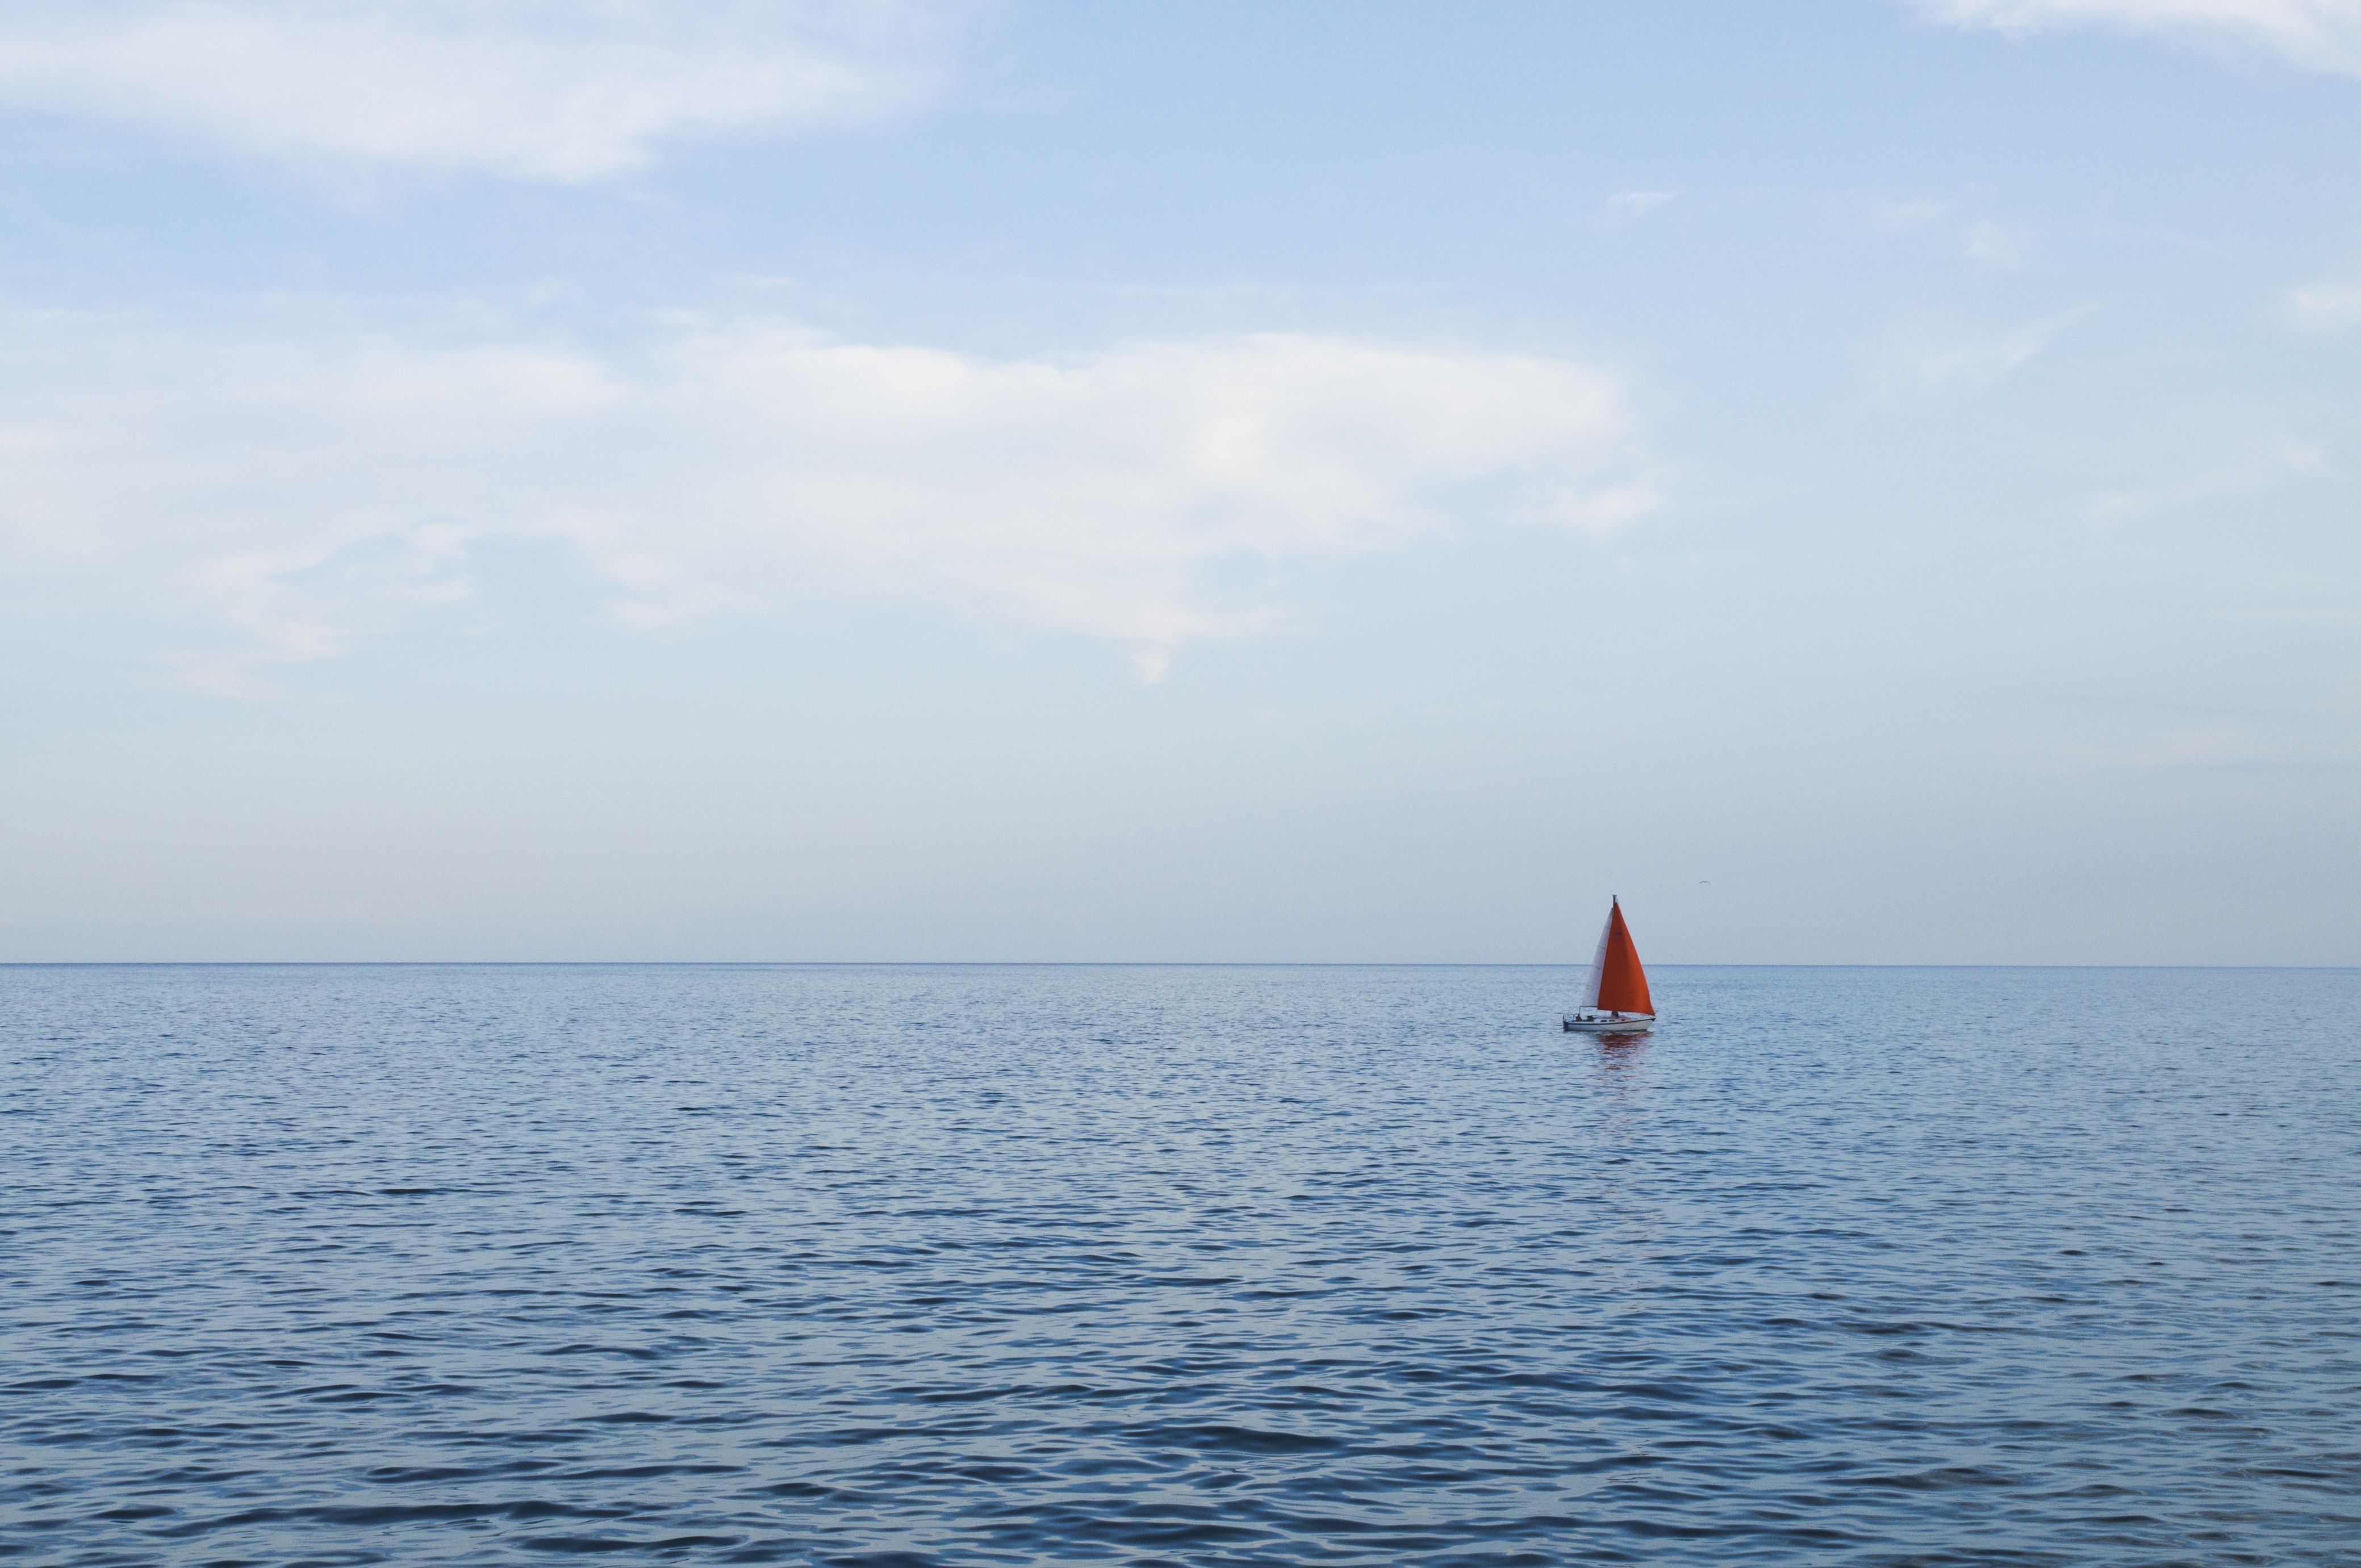
beach, sea, water, nature, ocean, horizon, sky, boat, lake, vacation, vehicle, paradise, tranquil, sailing, holiday, bay, blue, leisure, sailboat, surface, boating, ripples, sail, marine